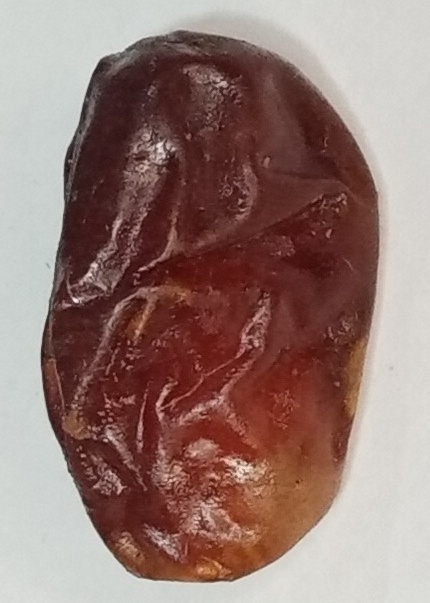
Variety: aseel
Size: large
Grade: grade-1